Frederick the Great

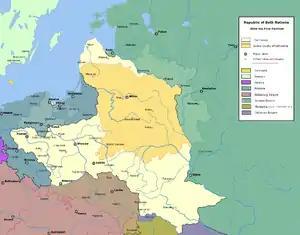
The Polish–Lithuanian Commonwealth after the First Partition in 1772

In the early spring of 1757, Frederick again invaded Bohemia. He was victorious against the Austrian army at the Battle of Prague on 6 May 1757, but his losses were so great he was unable to take the city, and settled for besieging it. On 18 June 1757, Frederick suffered his first major defeat at the Battle of Kolín, which forced him to abandon his invasion of Bohemia. When the French and the Austrians pursued him into Saxony and Silesia in the fall of 1757, Frederick defeated and repulsed a much larger Franco-Austrian army at the Battle of Rossbach and another Austrian army at the Battle of Leuthen. Frederick hoped these two victories would force Austria to negotiate, but Maria Theresa was determined not to make peace until she had recovered Silesia. Despite its strong performance, the losses suffered from combat, disease and desertion had severely reduced the quality of the Prussian army.